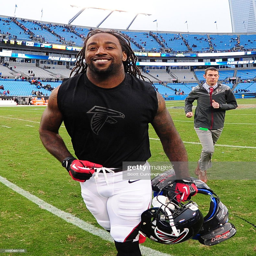
# celebrates after the game against sports team .